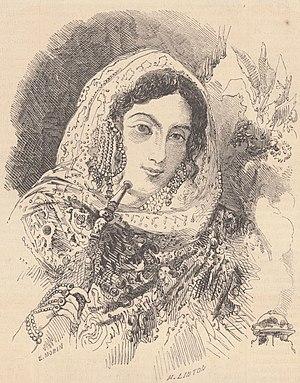
S.M. Malka Kachwar, reine d'Oude
Nélie Jacquemart, née Cornélie Barbe Hyacinthe Jacquemart, est une artiste peintre, collectionneuse et mécène française.